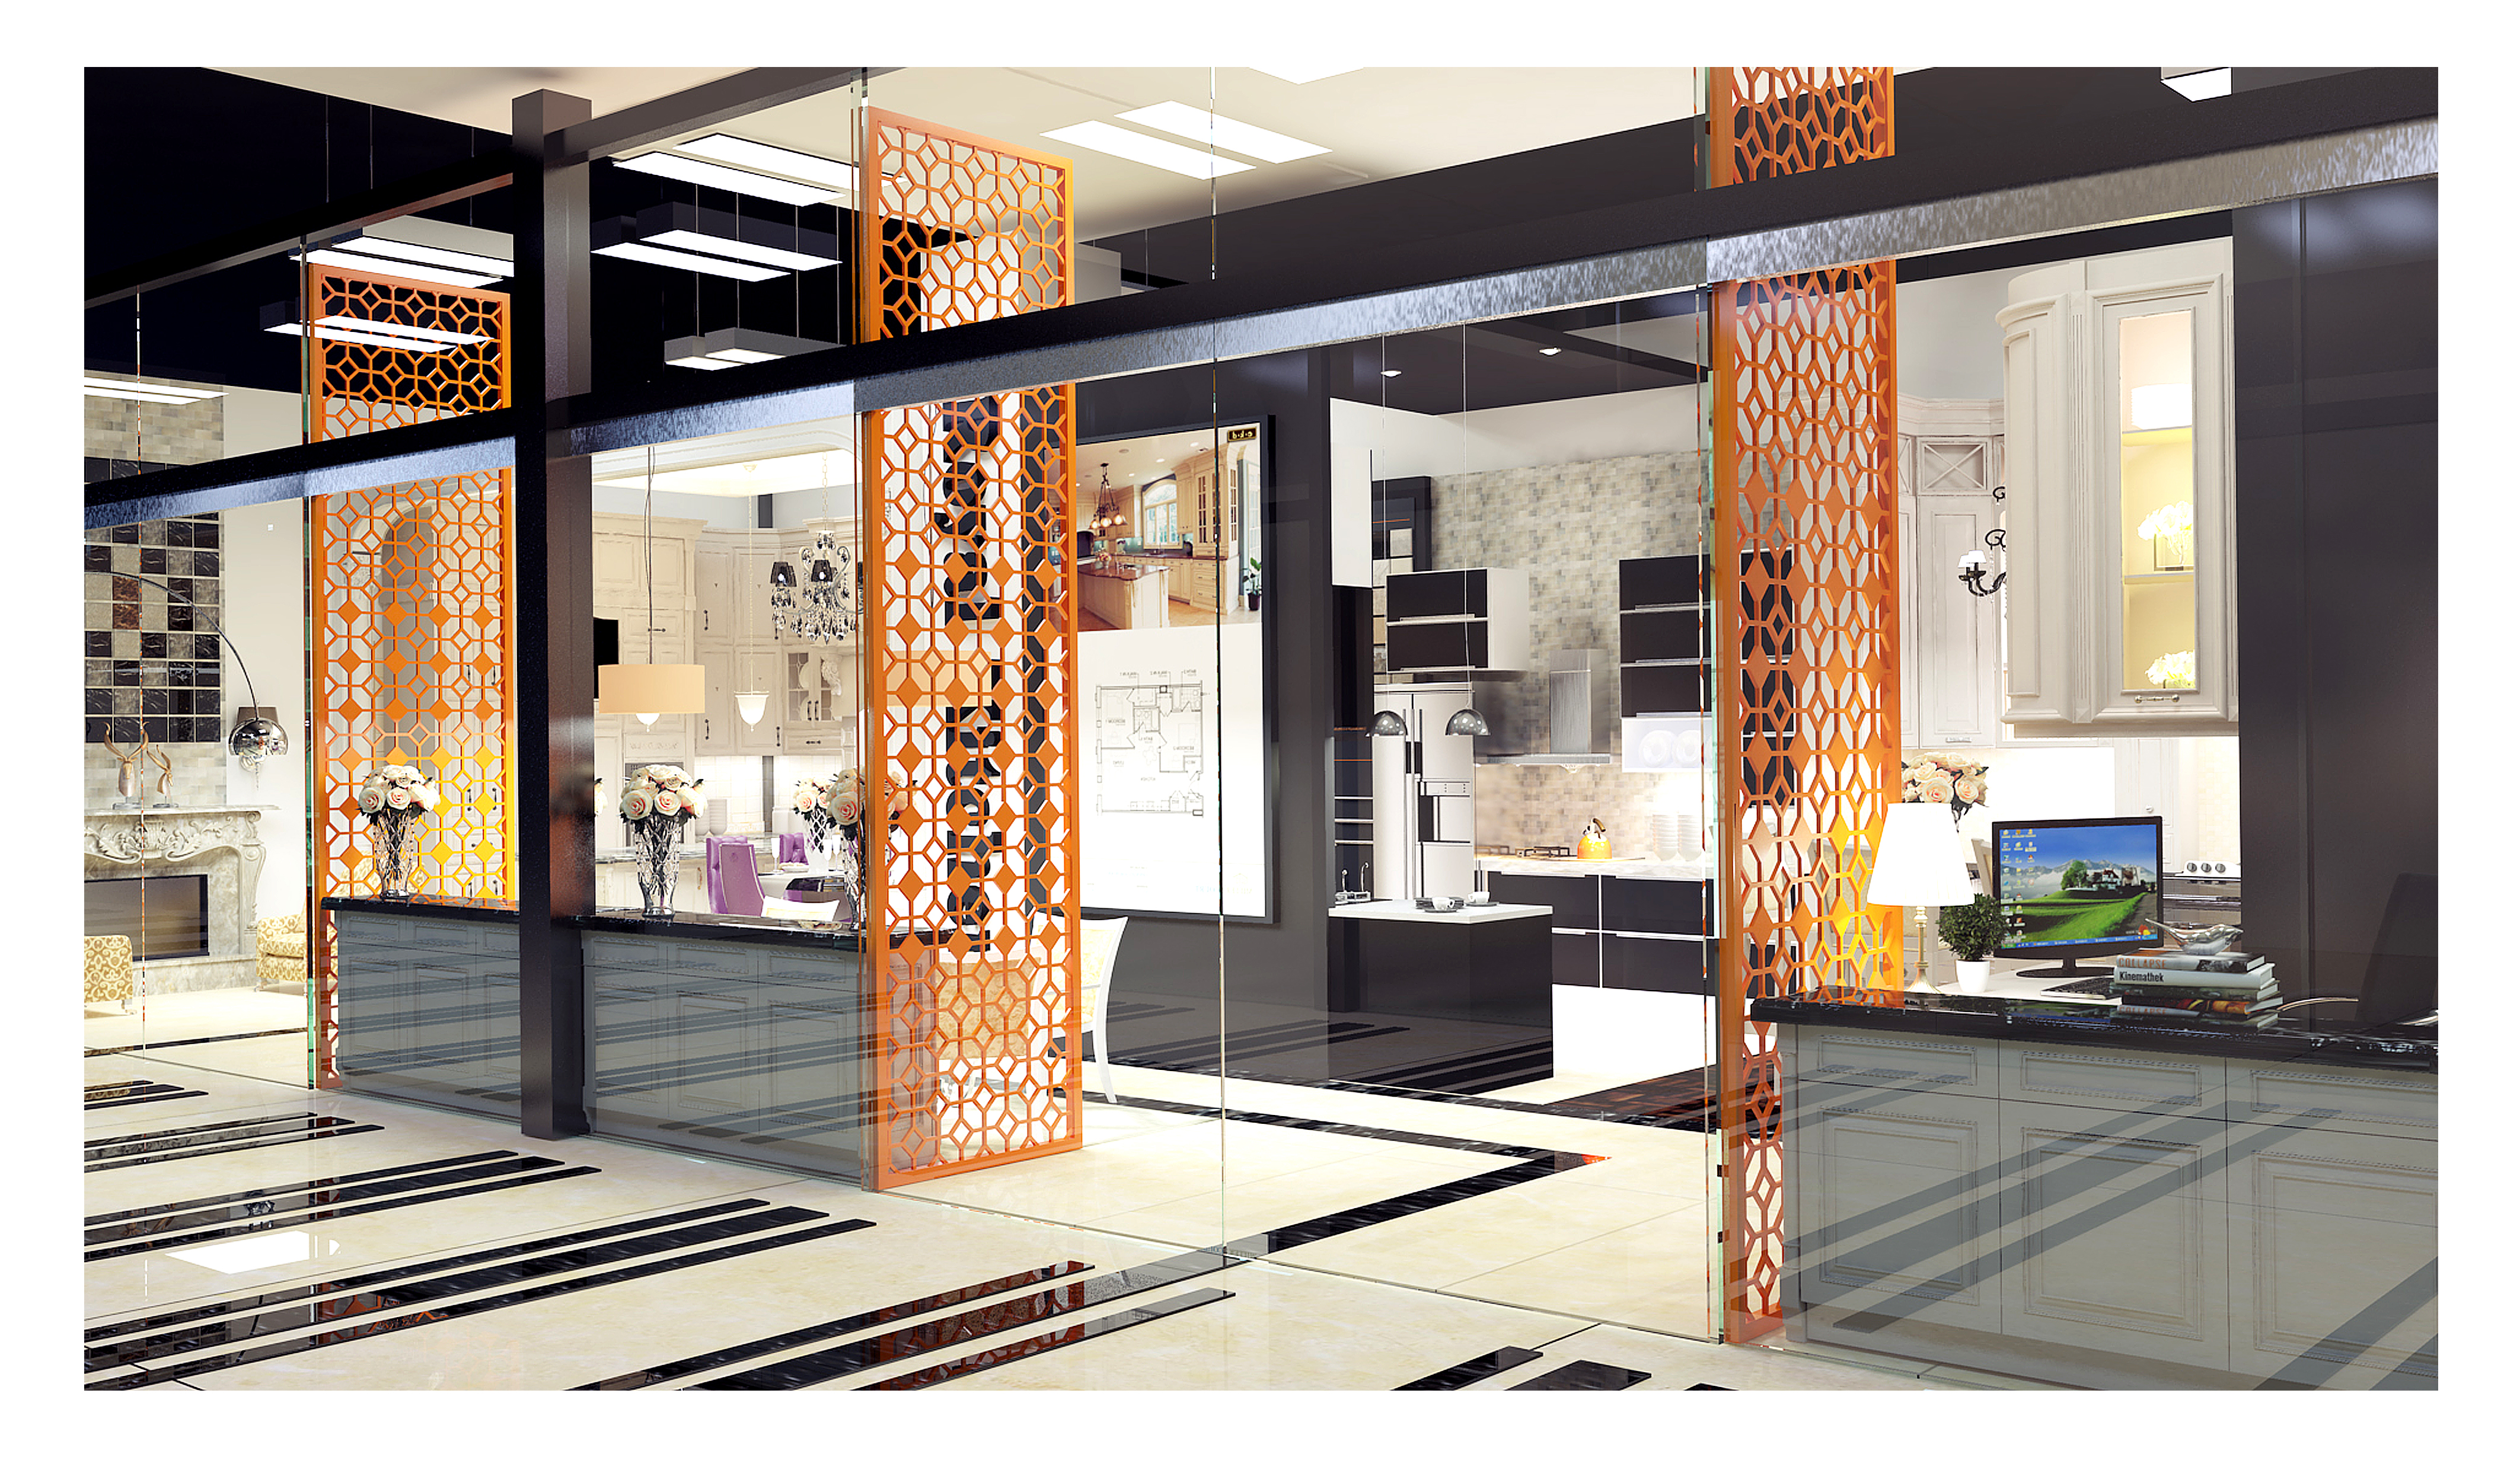
interior design, kitchen, boutique, retail, brand, display case